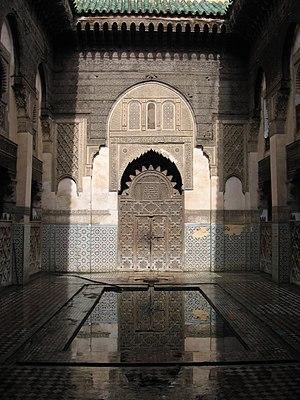
Medersa Sahrij, Fès (Maroc) en 2008.
Ceci est une liste des monuments classés par le ministère de culture marocain aux alentours de Fès.
La Medersa Sahrij doit son nom a son grand bassin situé dans la cour. Elle est composée de trois bâtiments : la medersa principale avec le bassin, la Medersa des Sbaiyine, et une maison d'hôte dite « Dar Chiakh ».